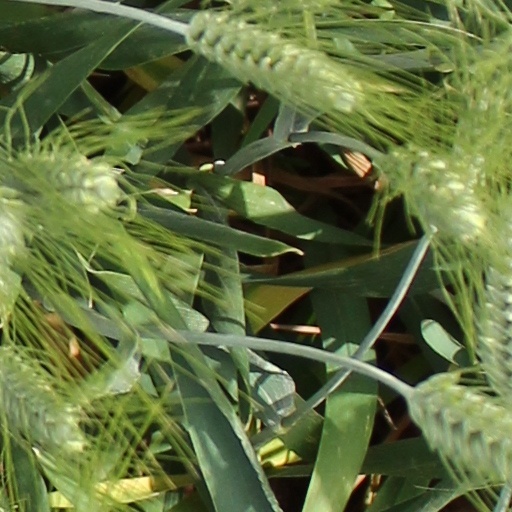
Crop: wheat